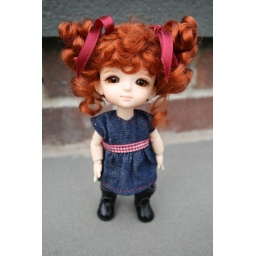
dress by etsy's okiedoll, boots from ruby red galleria